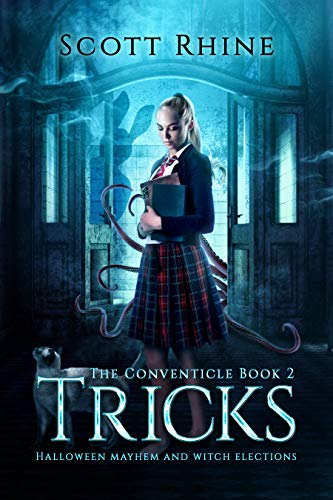
Tricks (the Conventicle Book 2)
Category: Buy a Kindle
From the Author The moment I finished the first book, I realized that I had not covered Halloween, something critical at any American magic school. Another balance to the first story was that Isa will make a lot of naive mistakes, some huge, but the many people she has helped over two books should come to her aid. I also needed to address the hole in the room that nobody wanted to talk about.
Features: Every time Isa tries to do the right thing, it ends up costing her, whether it’s saving animals or keeping the peace between witch factions in the run-up to the Council elections. The summoners are breaking all the rules on Halloween night, while the White Alliance is steam-rolling people’s rights. Even though Isa has lost her magic, someone has to protect the innocent. But first, she has to shake the six-foot invisible rabbit who’s stalking her.